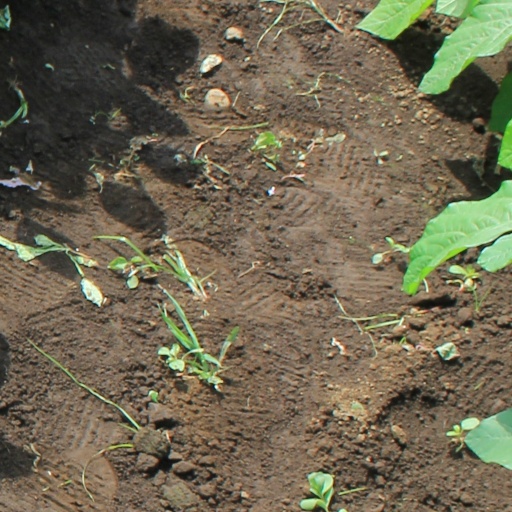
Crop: soybean